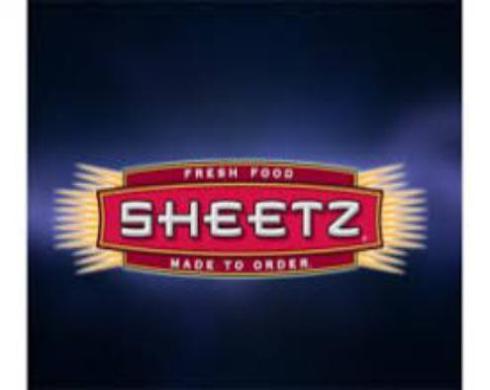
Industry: Food